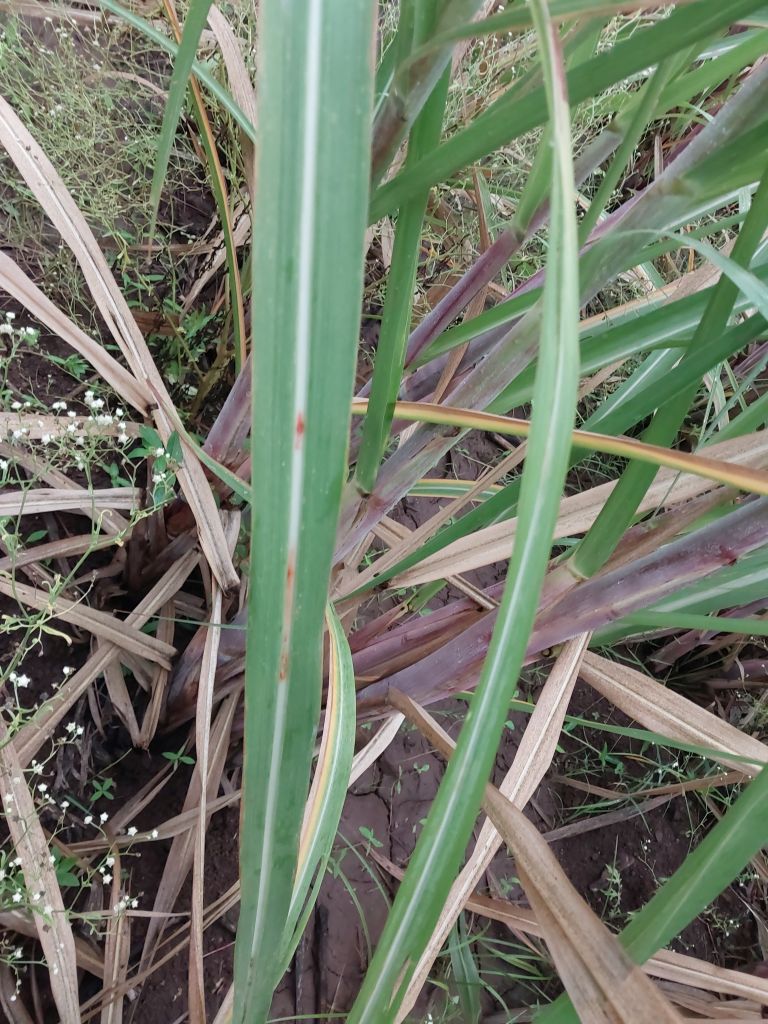
Label: Brown Spot